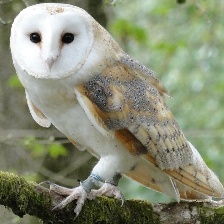
Species: BARN OWL
Scientific name: TYTO ALBA
ImageNet parent category: great_grey_owl